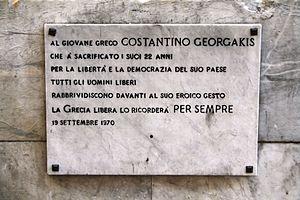
Kóstas Georgákis né le 23 août 1948 à Corfou et mort le 19 septembre 1970 est un étudiant grec qui s'immola par le feu à Gênes pour protester contre la dictature des colonels.